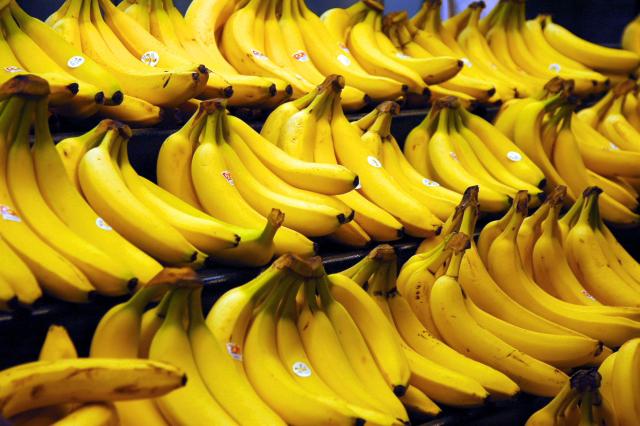
Label: Banana